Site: brandenburg
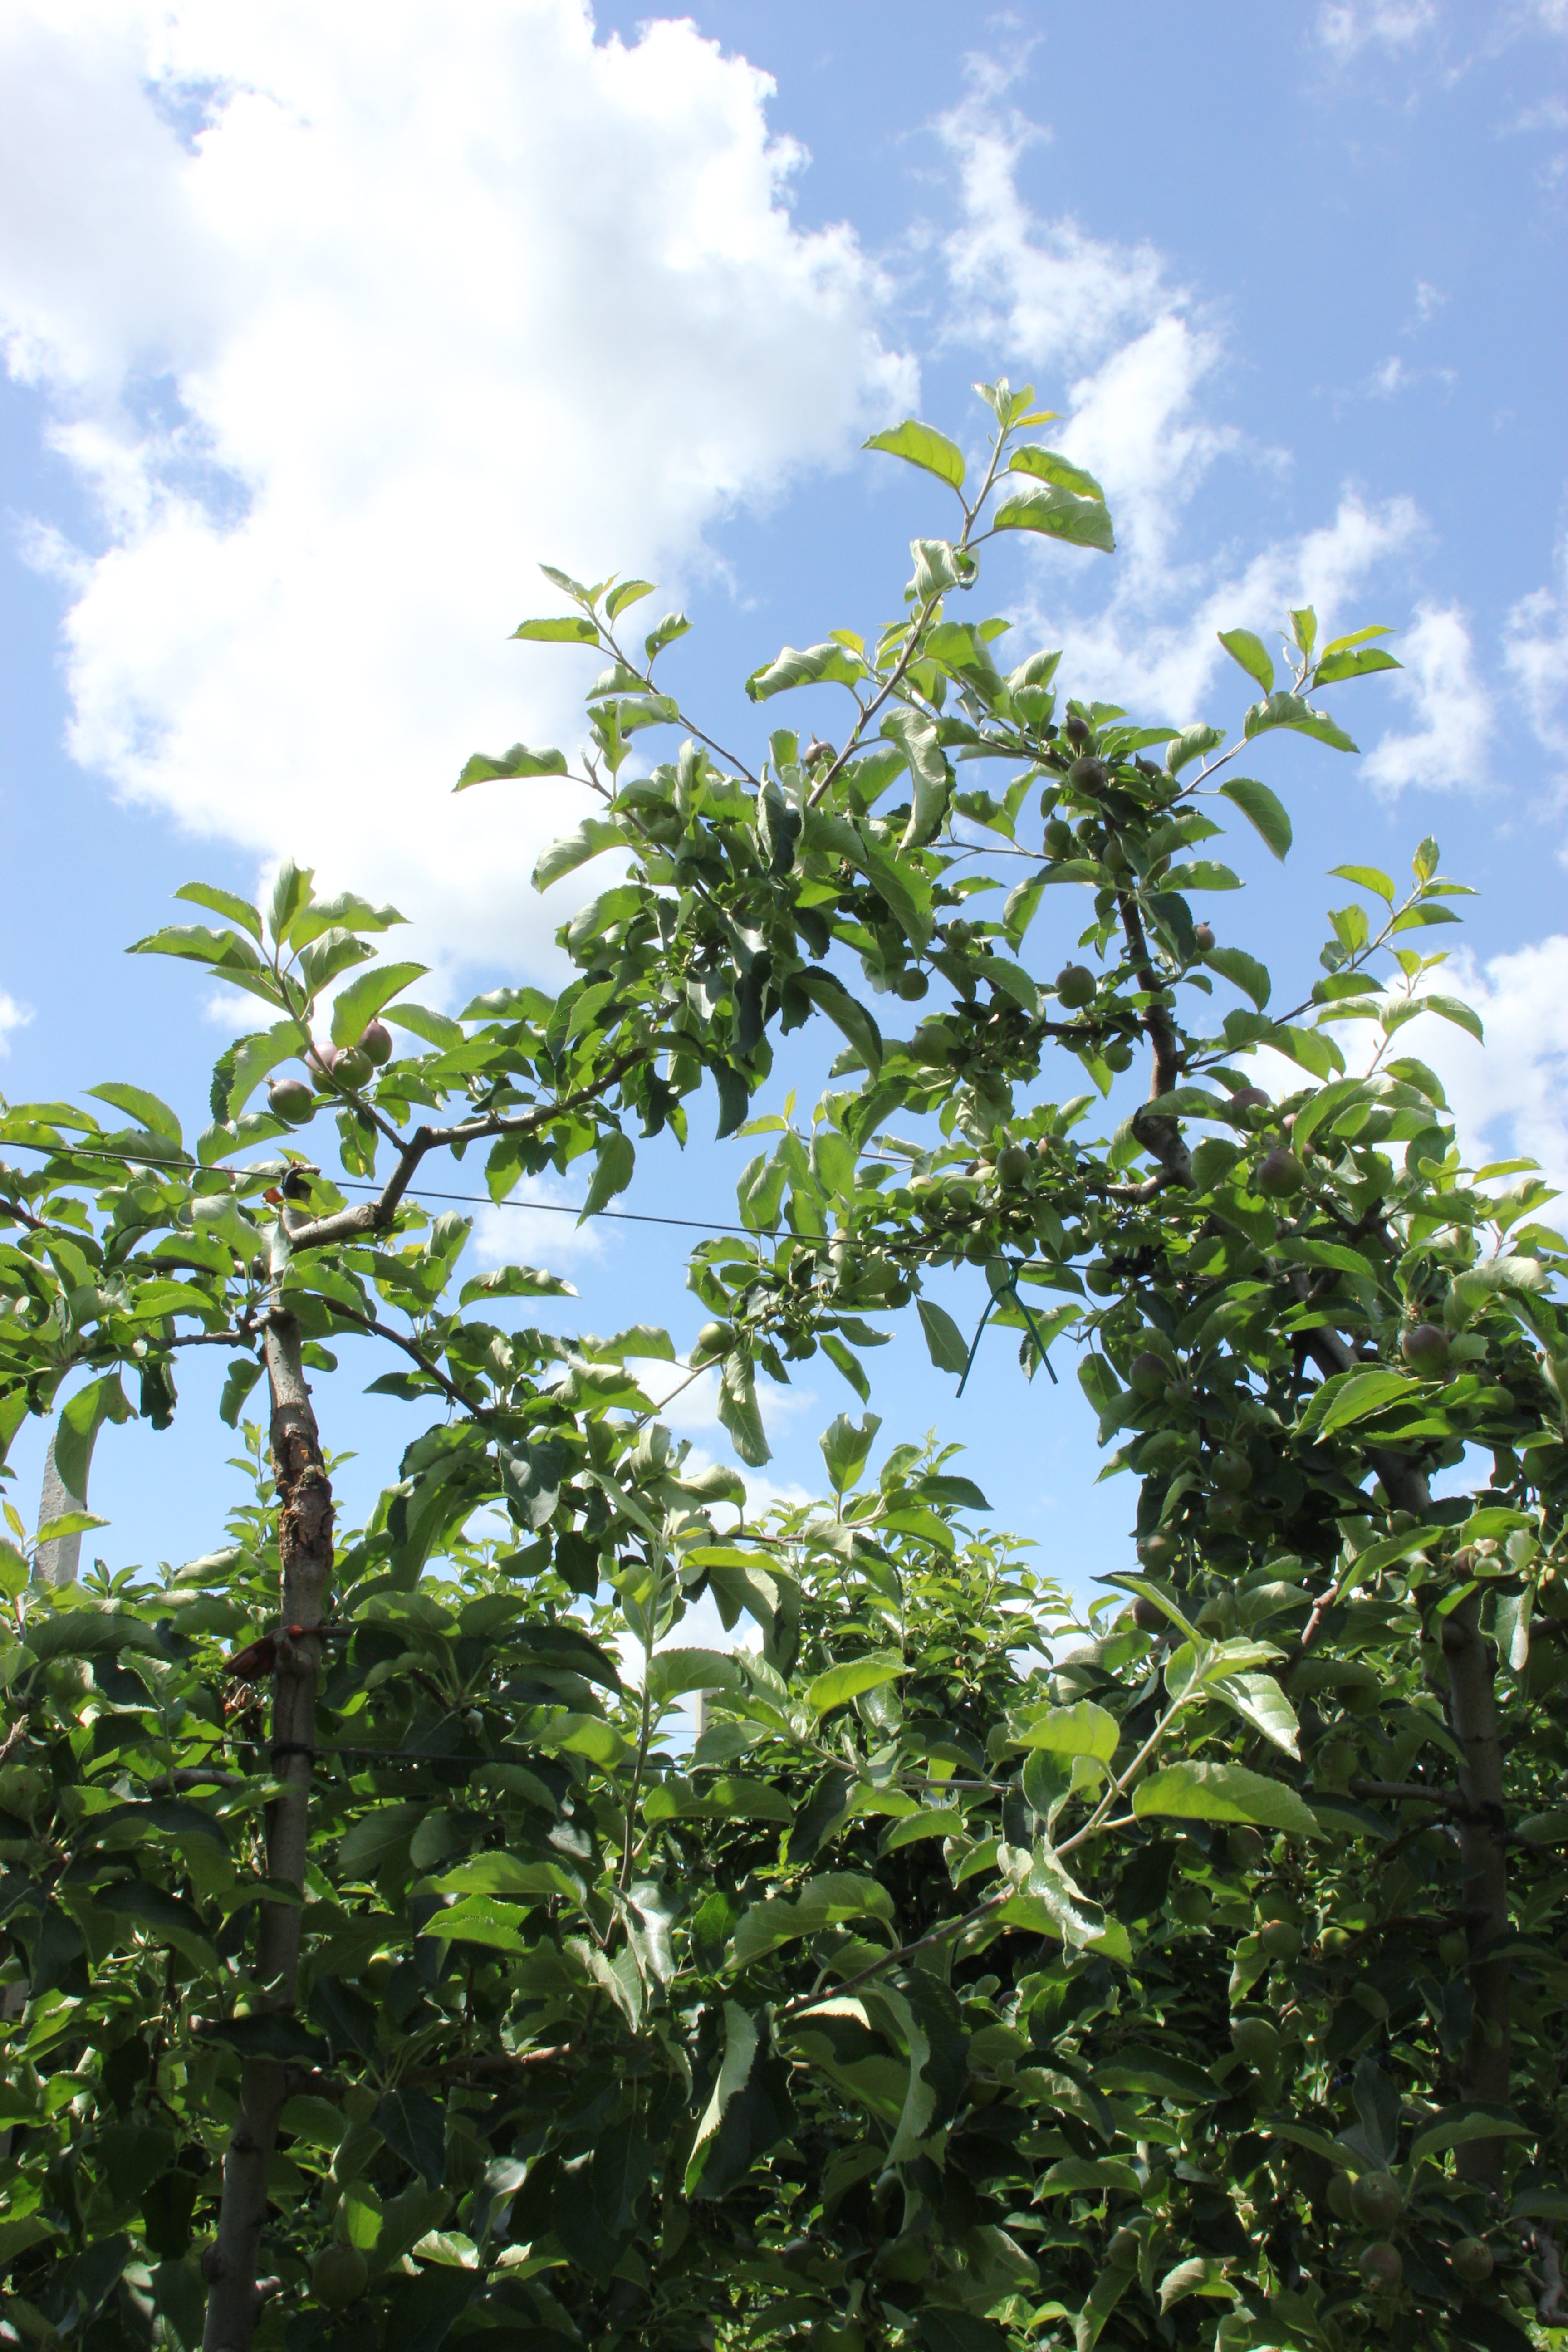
Growth stage (BBCH 73): Development of fruit